Romeo and Juliet (Tchaikovsky)

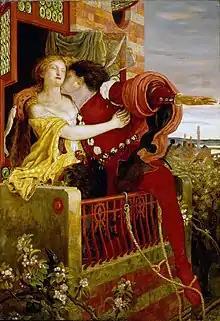
An 1870 oil painting by Ford Madox Brown depicting "Romeo and Juliet"'s famous balcony scene

Although styled an 'Overture-Fantasy' by the composer, the overall design is a symphonic poem in sonata form with an introduction and an epilogue. The work is based on three main strands of the Shakespeare story. The first strand, written in F-sharp minor, following Mily Balakirev's suggestion, is the introduction representing the saintly Friar Laurence. Here there is a foreboding of doom from the lower strings. The Friar Laurence theme is heard in F-sharp minor, with plucked strings, before ending up in E minor. The introduction is chorale-like.